Revenue stamps of Malta

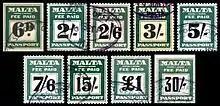
Passport stamps issued between 1933 and 1962

Malta's first passport stamps were issued in 1933, and they were inscribed "FEE PAID" and "PASSPORT". The design was printed in deep green, with the value in black. Reprints and additional values to this issue continued until 1967.